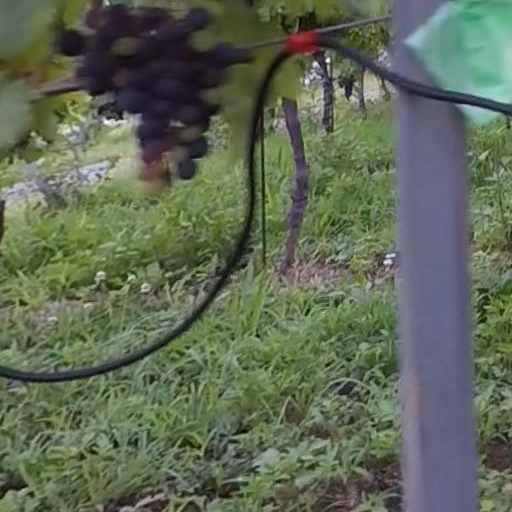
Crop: grape